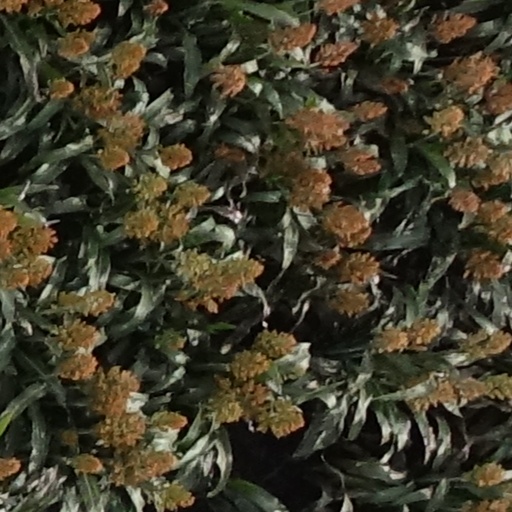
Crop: sorghum